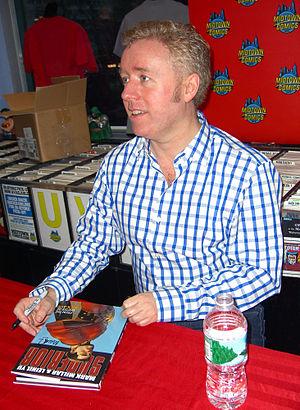
Superior est un comic book créé par Mark Millar, dessiné par Leinil Francis Yu. Il est publié en France chez Panini sous licence Marvel Comics, label Icon.